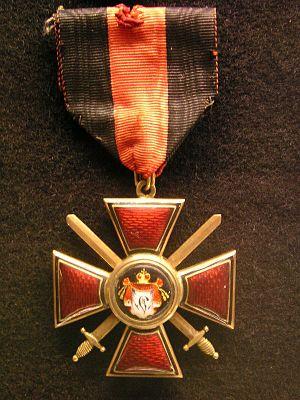
L’ordre impérial de Saint-Vladimir, prince égal aux apôtres est un ordre honorifique russe institué le 4 octobre 1782 par Catherine II en l’honneur de Vladimir le Grand à l'occasion du vingtième anniversaire de son règne. Cette distinction était destinée à ceux qui se distinguaient soit à l’armée, soit dans la vie civile.